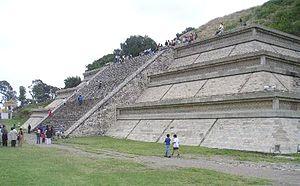
Un téocalli ou téocali est une pyramide à degrés de Mésoamérique surmontée par un temple. Le téocalli était dans le Mexique précolombien un lieu sacré, où étaient organisés certains des rituels religieux les plus importants, comme les sacrifices humains.